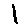
Label: 1